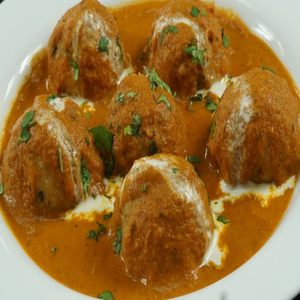
Dish: kofta